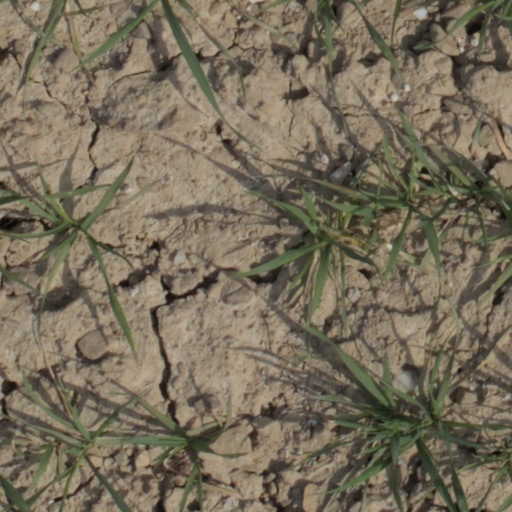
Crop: wheat